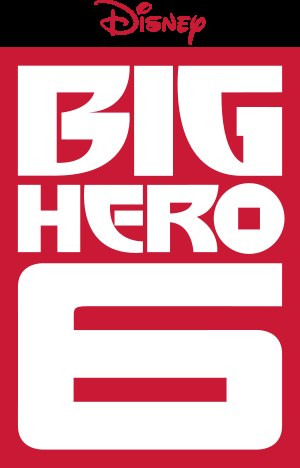
Big Hero 6 (film)
Filmens logo
Big Hero 6 er en amerikansk computeranimationsfilm fra 2014, som er baseret på serien af samme navn fra Marvel Comics. Den havde premiere ved Tokyo International Film Festival den 23. oktober 2014 og vises i Danmark fra den 29. januar 2015.